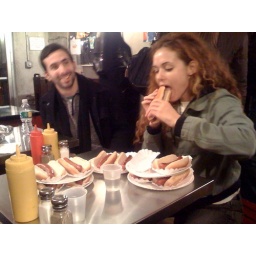
This girl took a bet to eat 10 hot dogs in 20 mins. Never gonna happen.